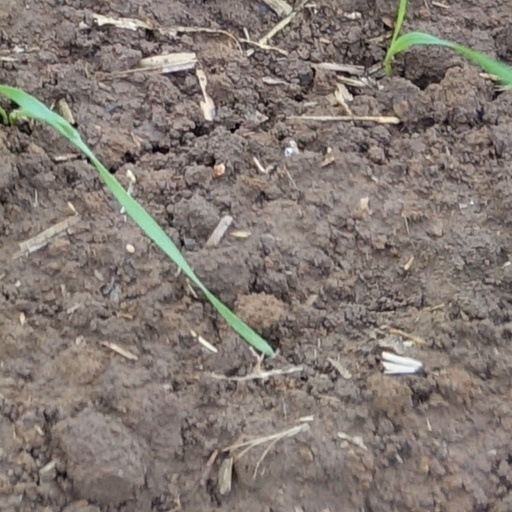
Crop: wheat